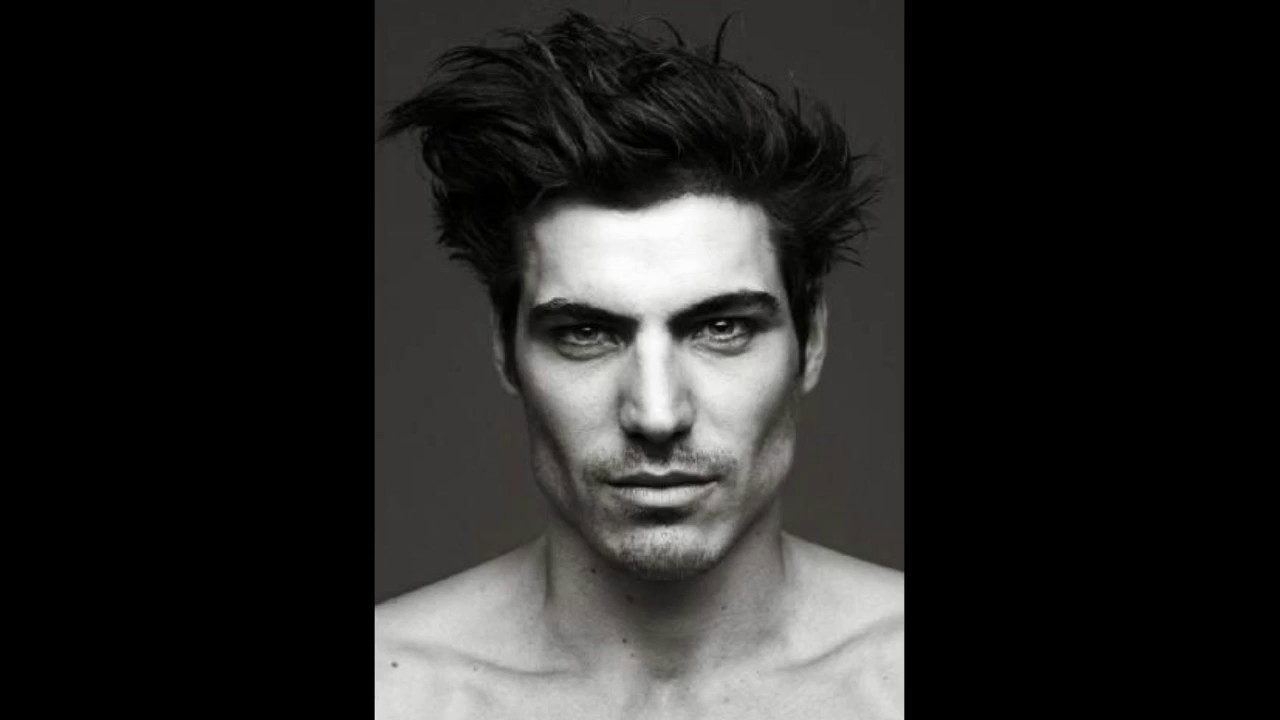
Label: Colored